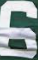
Number: 6